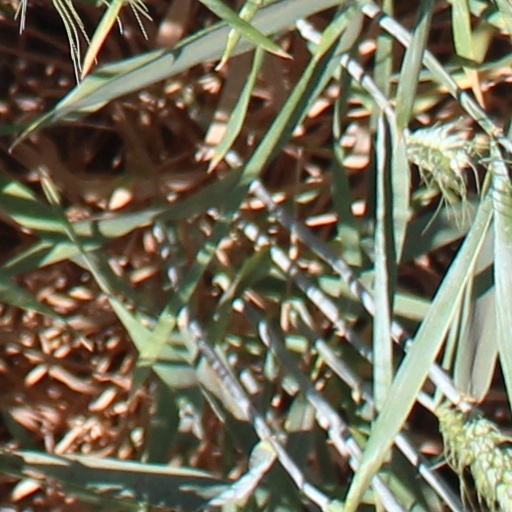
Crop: wheat